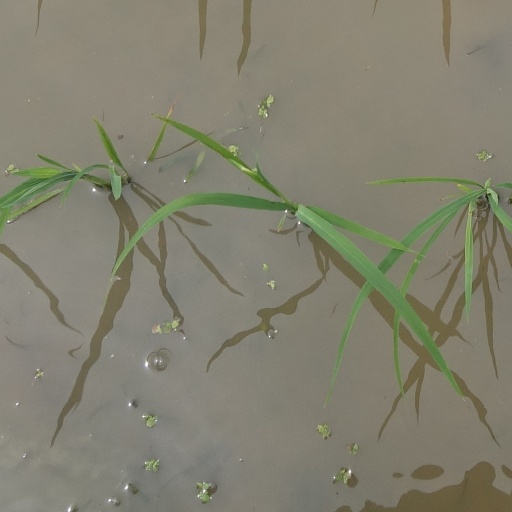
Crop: rice